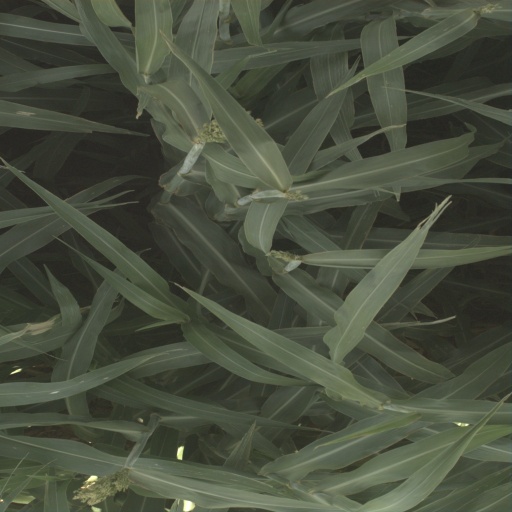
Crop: sorghum